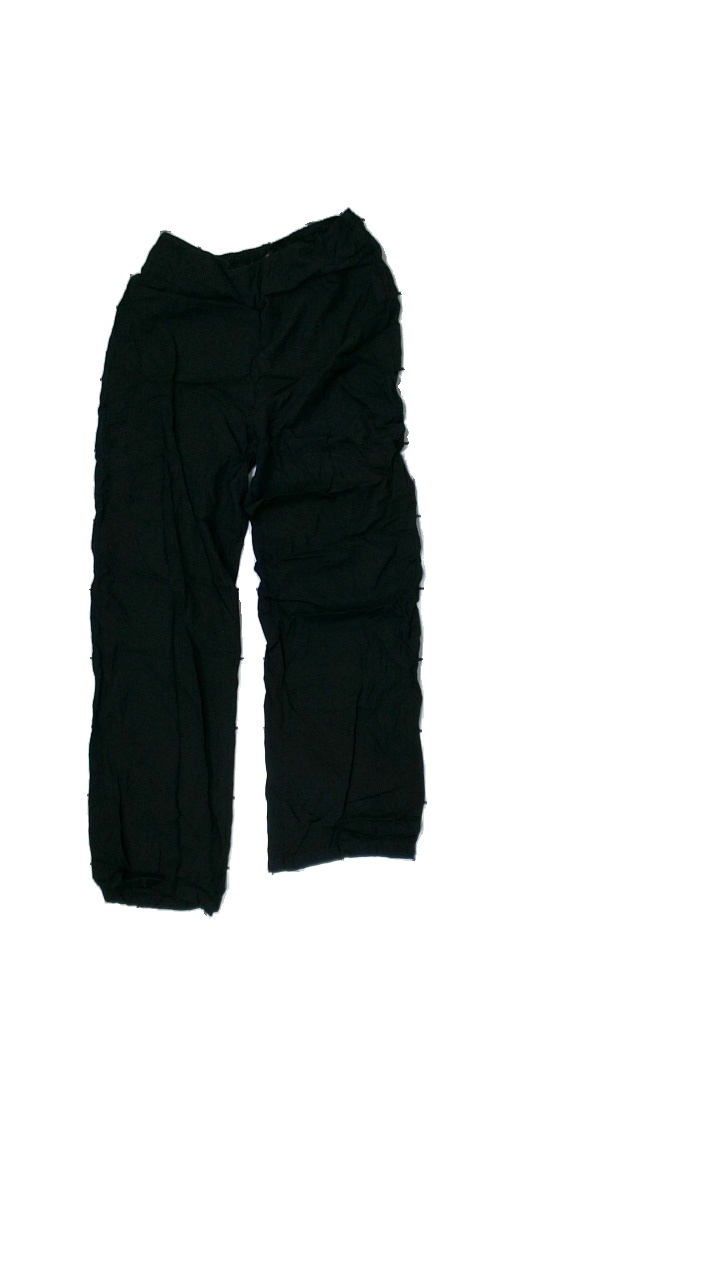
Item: Trousers (Ladies)
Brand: Bikbok
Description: Black loose trousers
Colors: Black
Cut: Loose
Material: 100% Viscose
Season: All
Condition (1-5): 3
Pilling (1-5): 5
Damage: pulled seams
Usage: Recycle
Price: <50